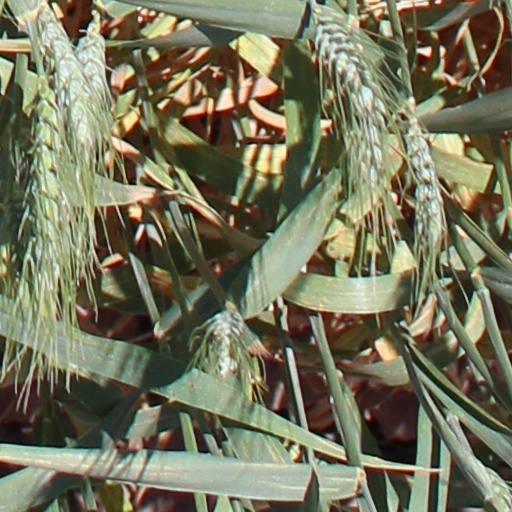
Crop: wheat